Luton DART

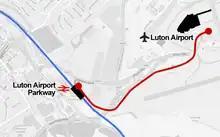
Map of the transit route

The DART line begins at Luton DART Parkway, a purpose-built station adjoining Luton Airport Parkway railway station, which provides an interchange with East Midlands Railway and Thameslink passenger rail services. The DART platforms are located on a new upper level above the current station, and are connected to the main-line rail platforms via a new footbridge and concourse, complete with lifts and escalators. The concourse includes separate barrier lines for main line rail and DART, with an unpaid area in between.